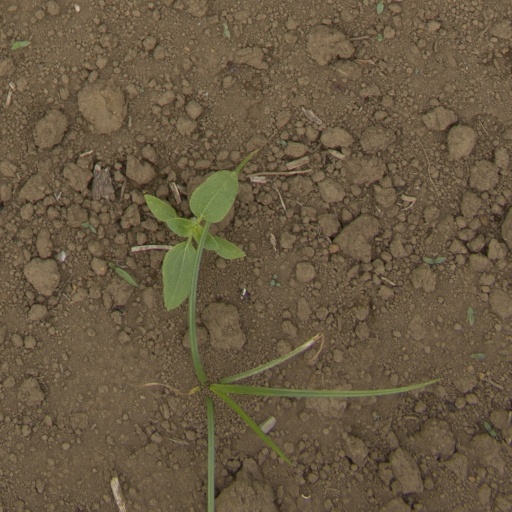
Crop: Jerusalem artichoke